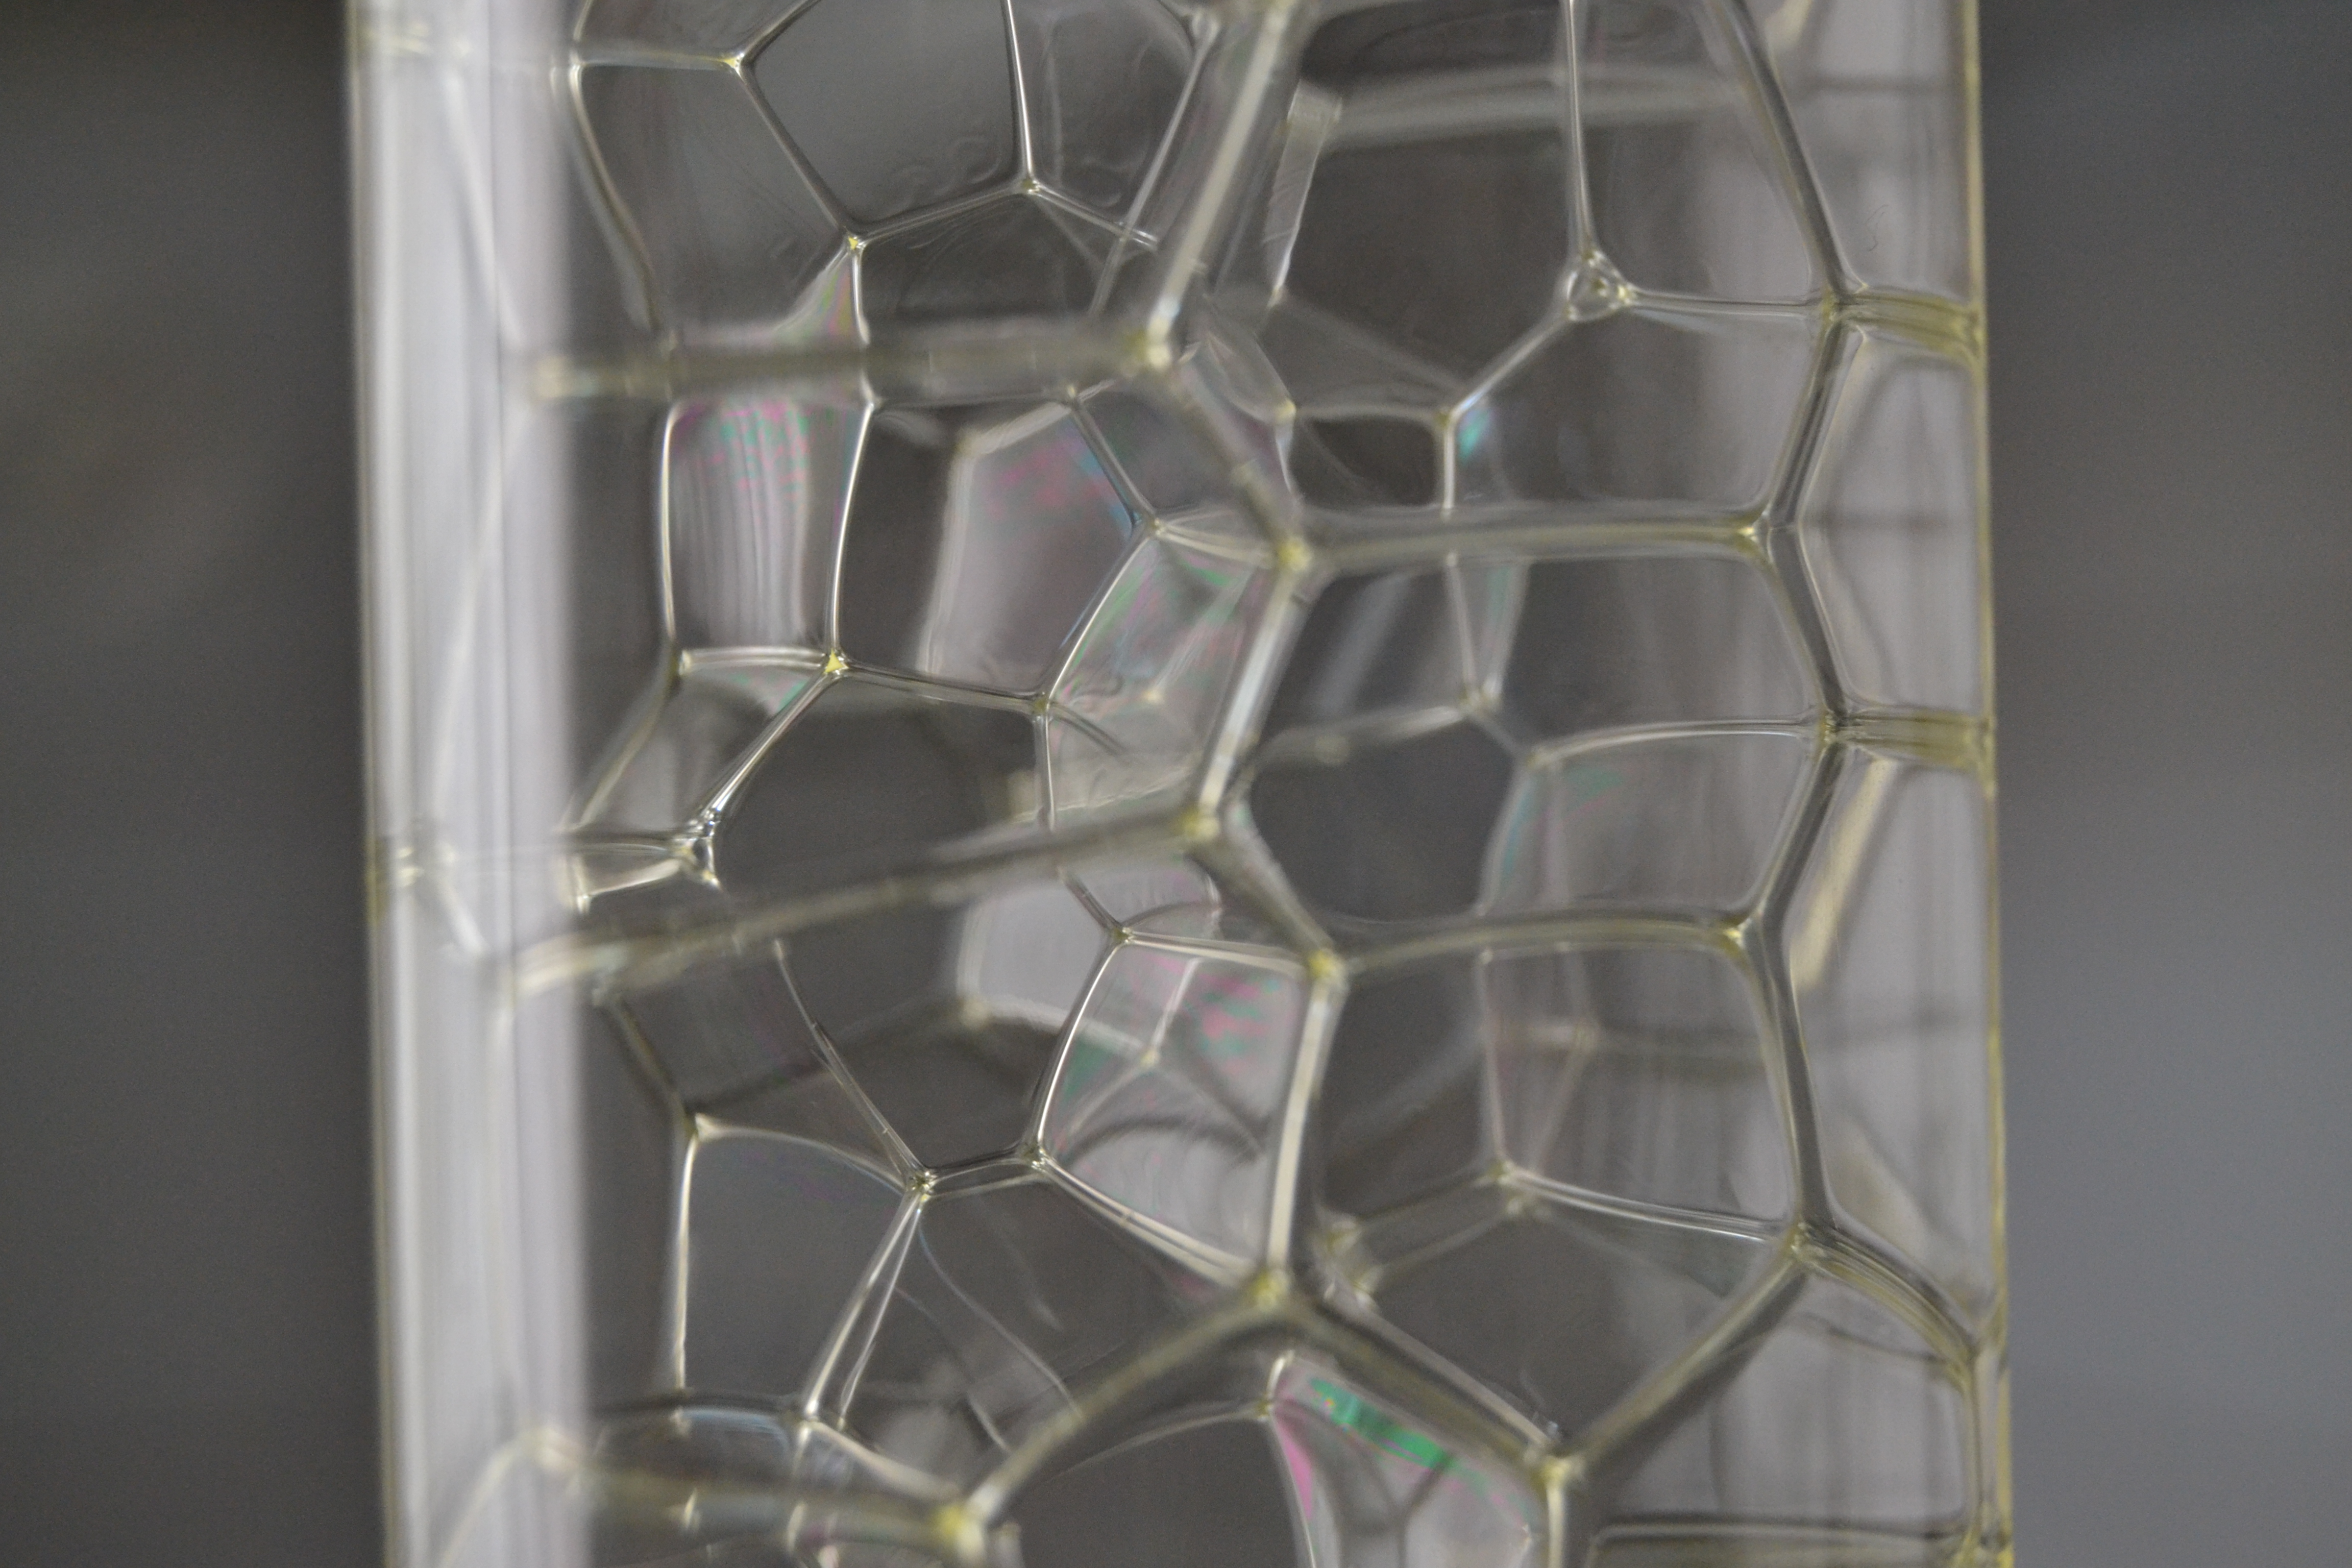
dash, detergent, dish soap, fairy, hand washing, Transparent material, glass, design, pattern, metal, art